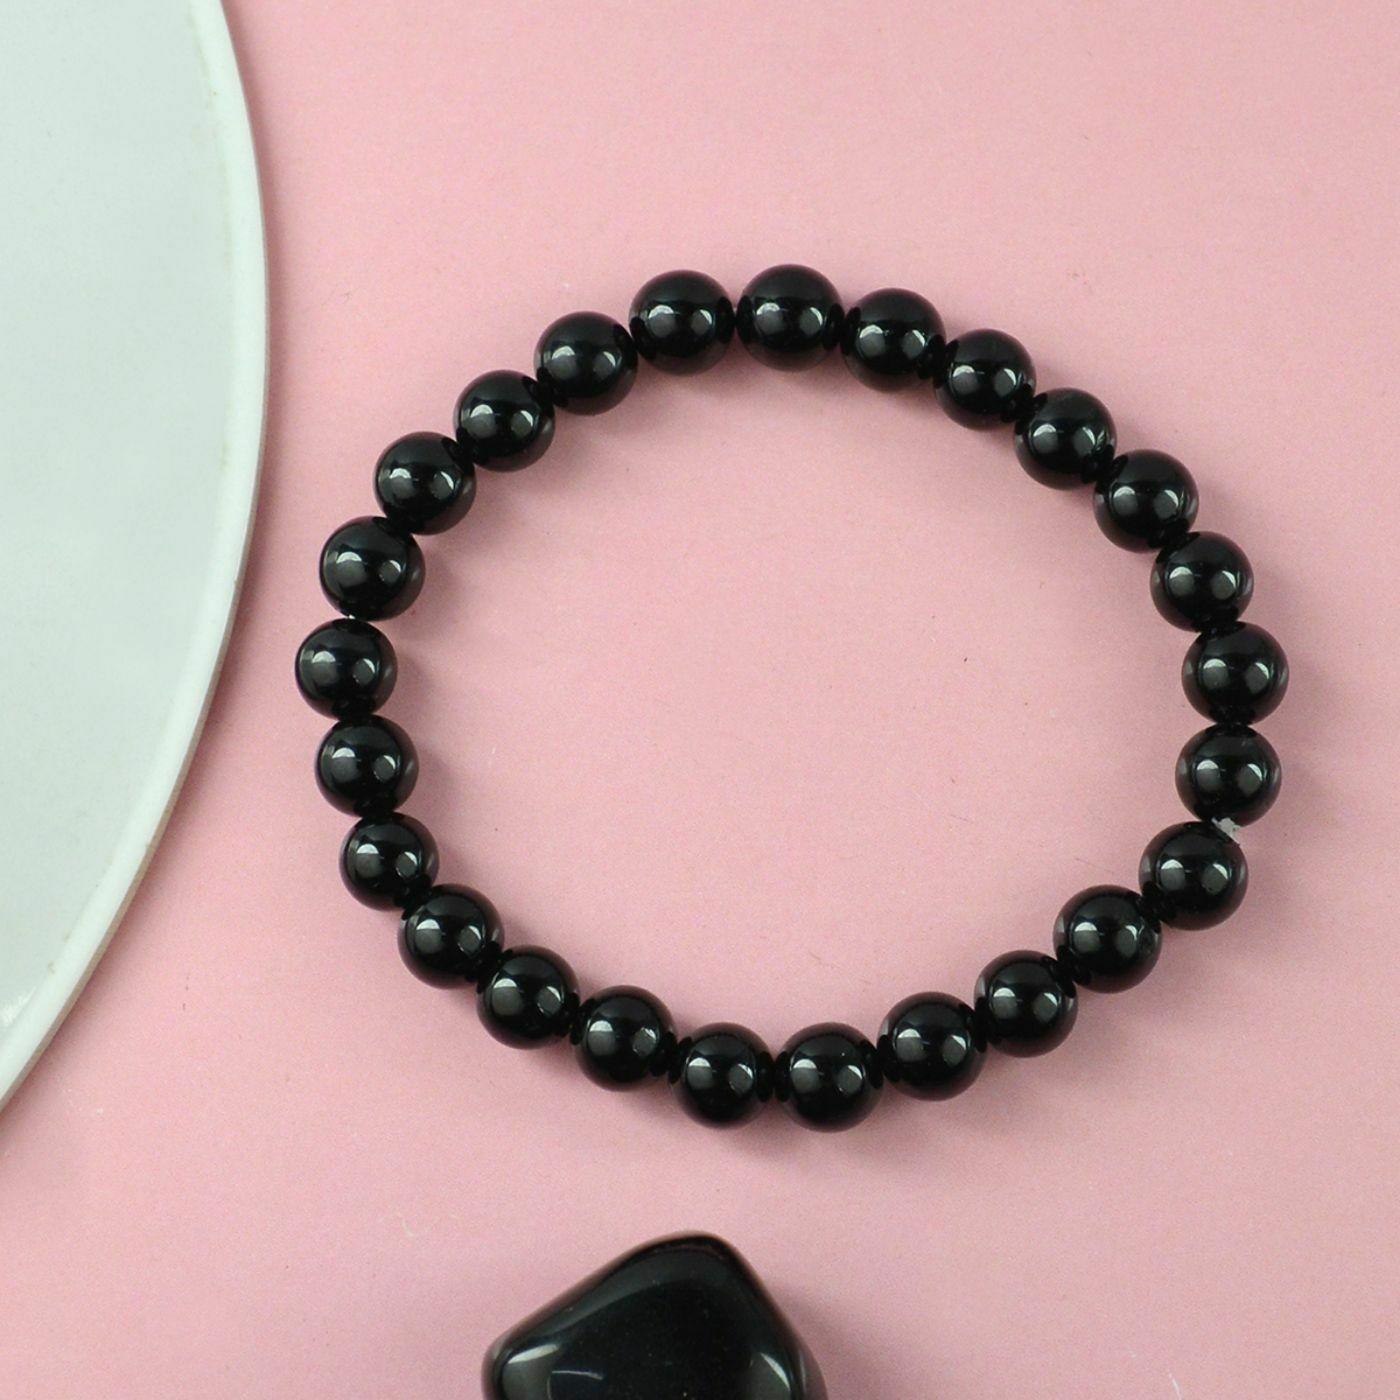
Reiki Crystal Products Black Tourmaline Bracelet Round Bead 8 mm Bracelet for Reiki Healing Stones
Type: Bracelets & Bangles
Brand: Reiki Crystal Products
Price: Rs. 725
Stretchable Elastic Handmade Natural Crystal Stone Bracelet | Diameter : 2.5 Inch. | Stone Size - 8 mm | Shape : Round | Charged By Reiki Grand Master & Vastu Expert
Features: Stretchable Elastic Handmade Natural Crystal Stone Bracelet | Diameter : 2.5 Inch. | Stone Size - 8 mm | Shape :Round | Charged By Reiki Grand Master & Vastu Expert,Natural Healing Stone for Reiki Healing, Crystal Healing, Numerology, Tarot, Astrology, Vastu, Angle Healing & Feng Shui,100% Authentic, Original and Natural Healing Stone / Crystal - small holes, crack marks on the surface or inside the stones are often visible,Material : Natural Healing Stones See Images & Product Description For Healing Properties /Advantages,Stylish Party-Daily-Office-Casual Wear Reiki Healing Stone Bracelet for Men, Women, Boys, Girls. Best for Gifting & Personal Use.
Included: Pack Of 1 X Black Tourmaline 8 mm Bracelet